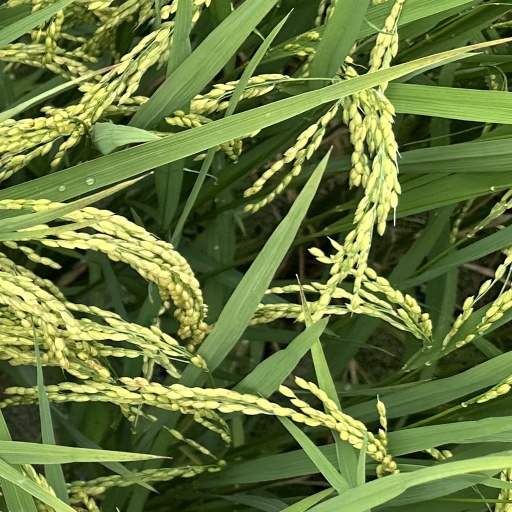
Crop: rice